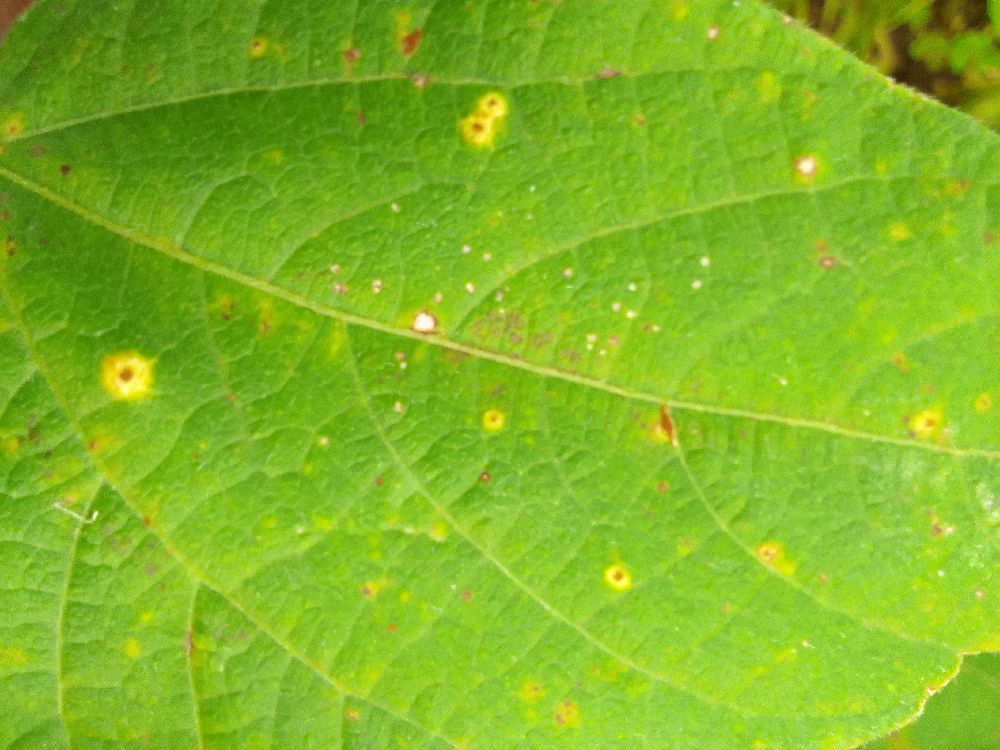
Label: rust